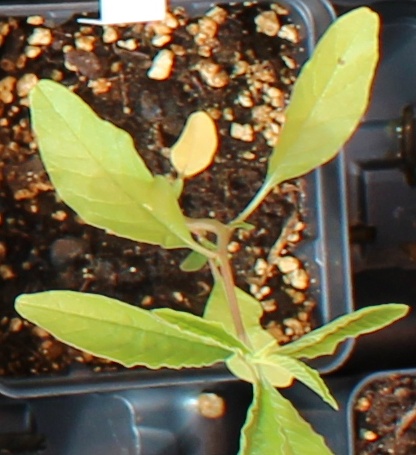
Label: Waterhemp